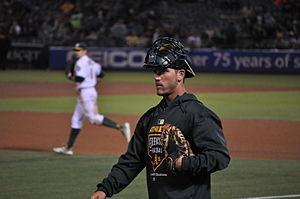
Carson Blair est un receveur des Athletics d'Oakland de la Ligue majeure de baseball.